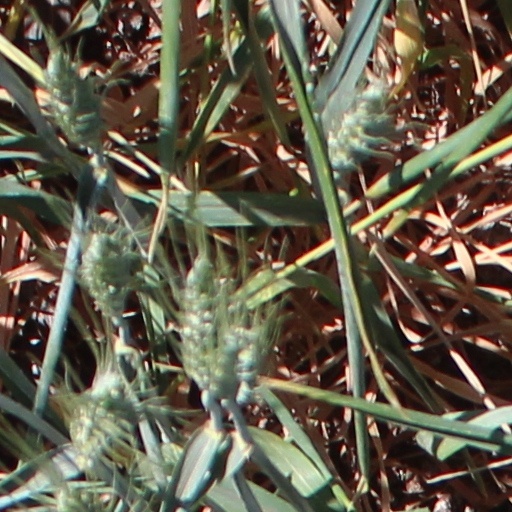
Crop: wheat